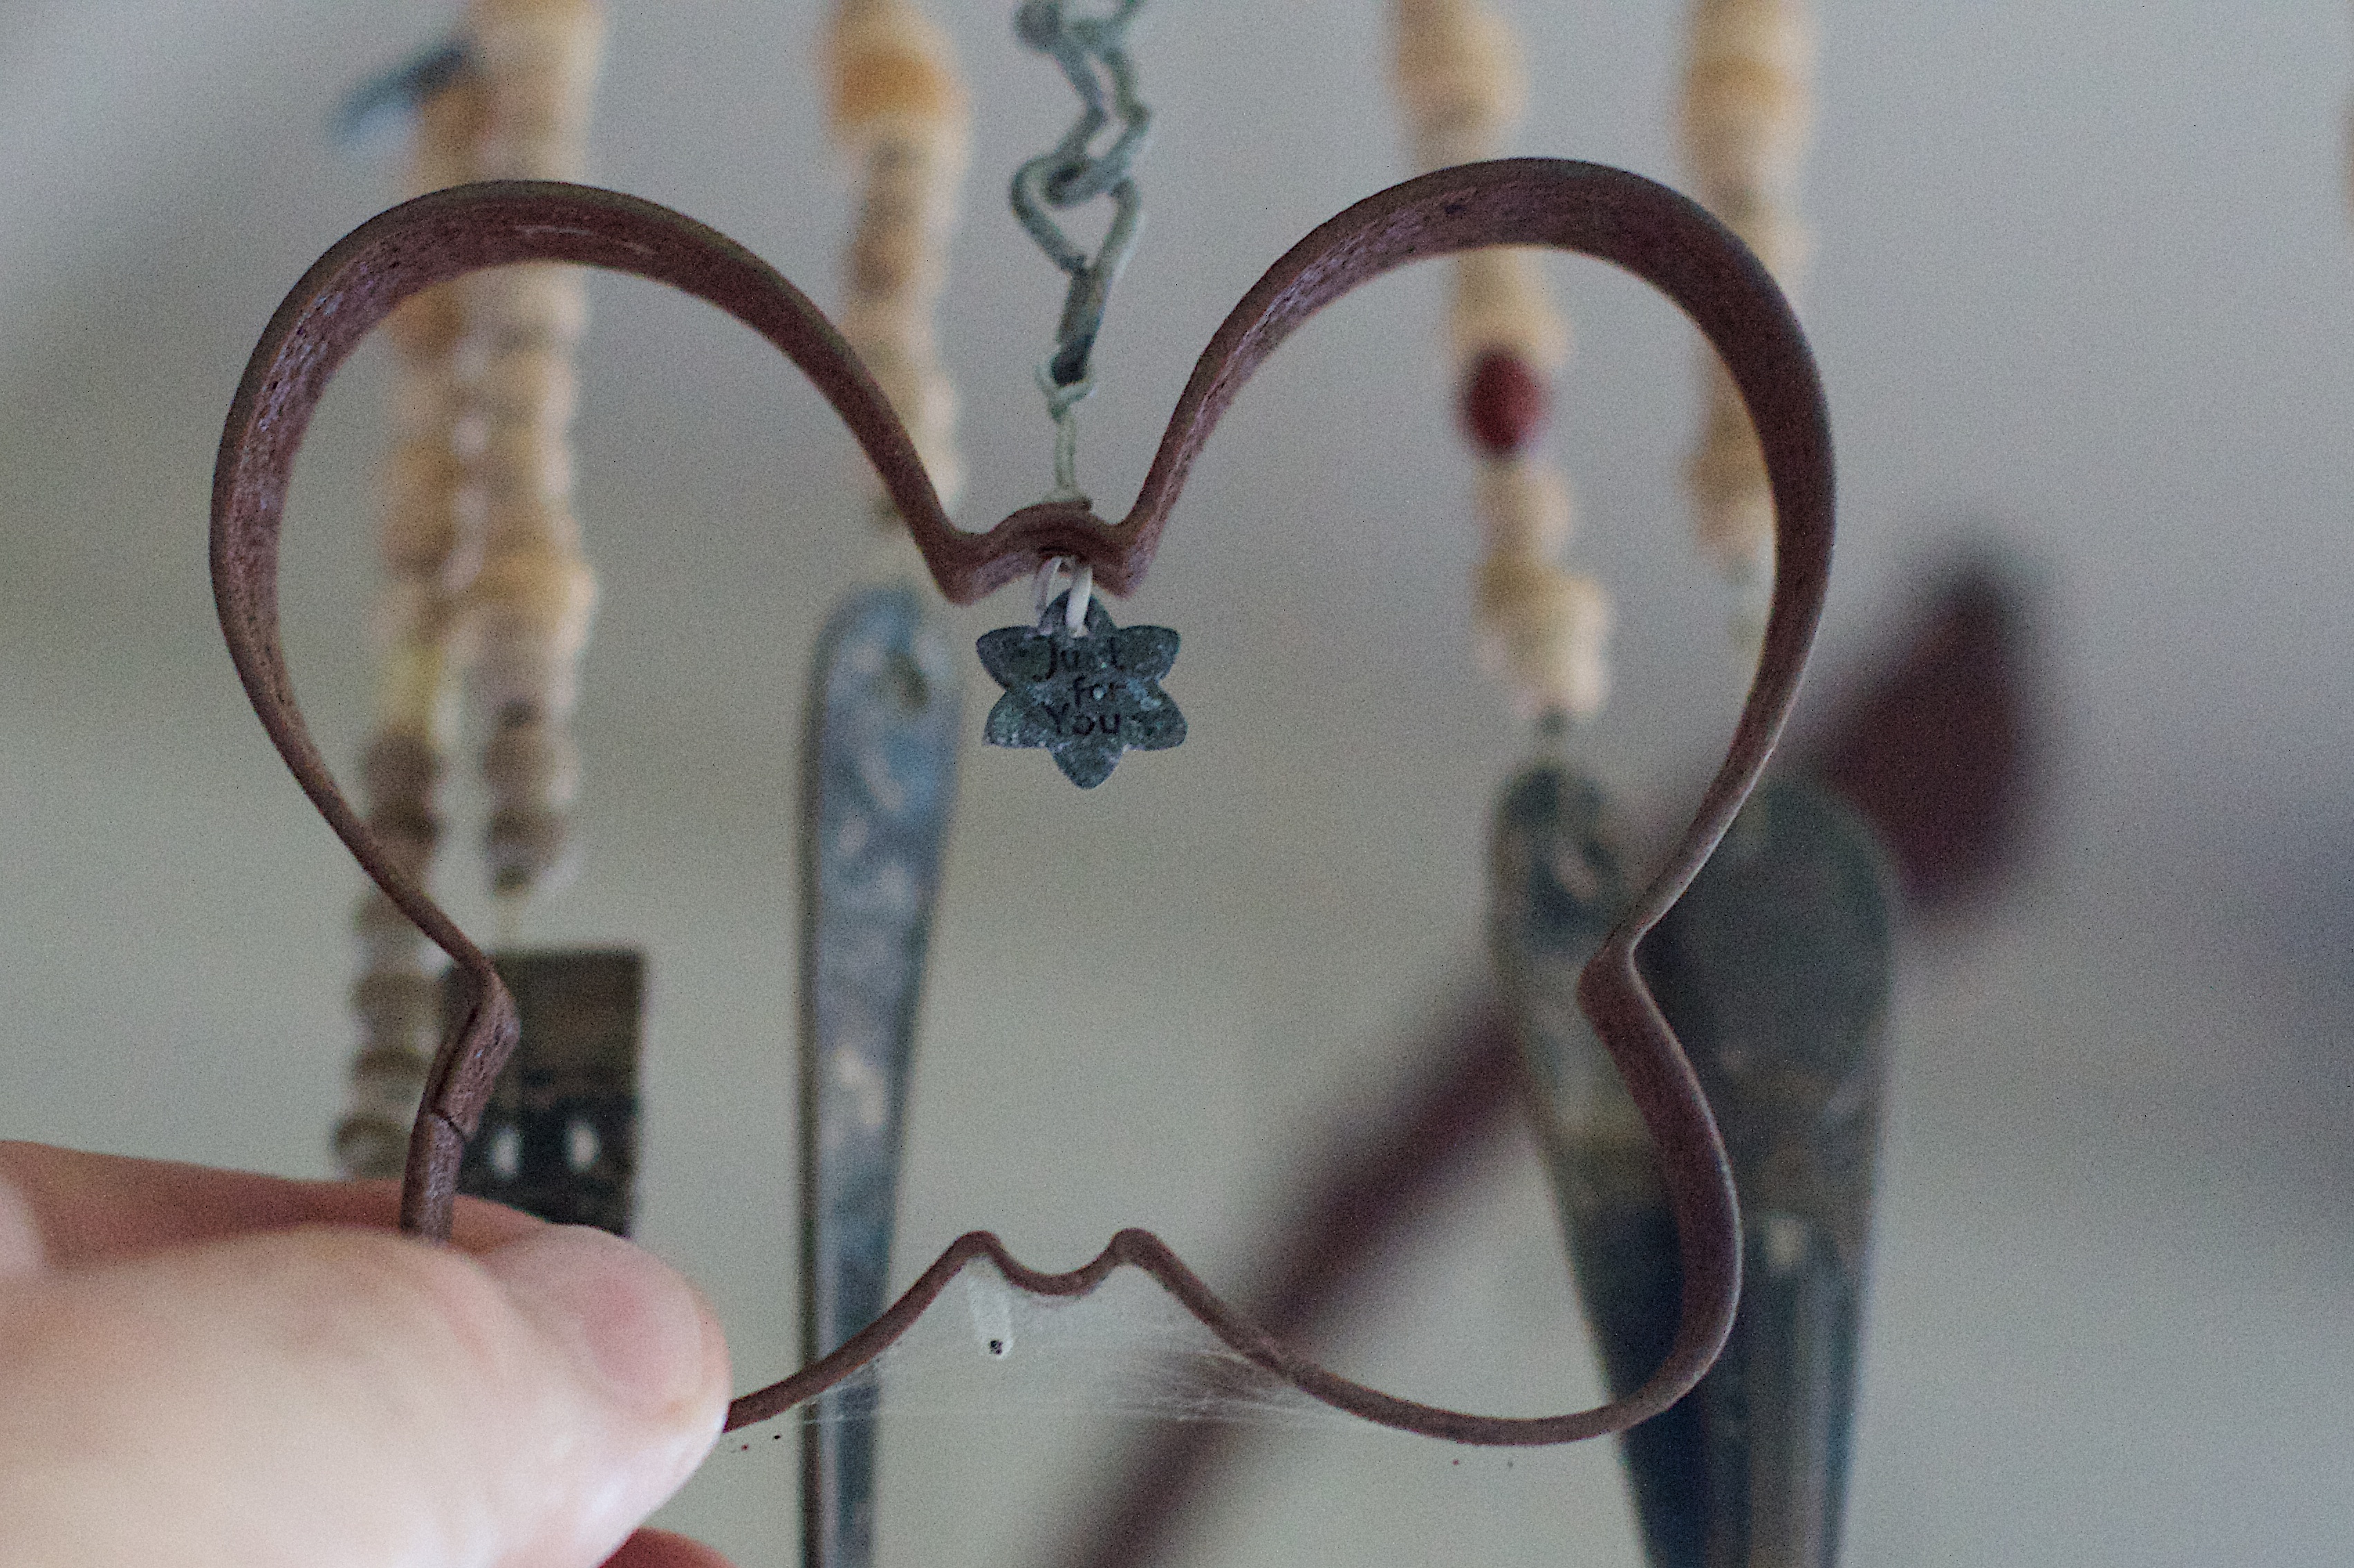
flower, ear, bead, lighting, jewellery, art, earrings, organ, fashion accessory, headpiece, hair accessory